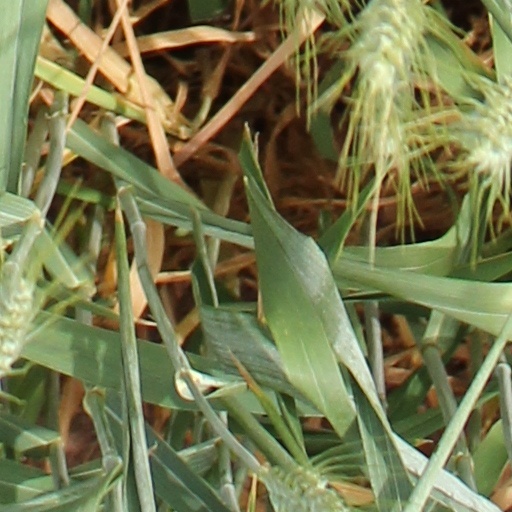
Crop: wheat